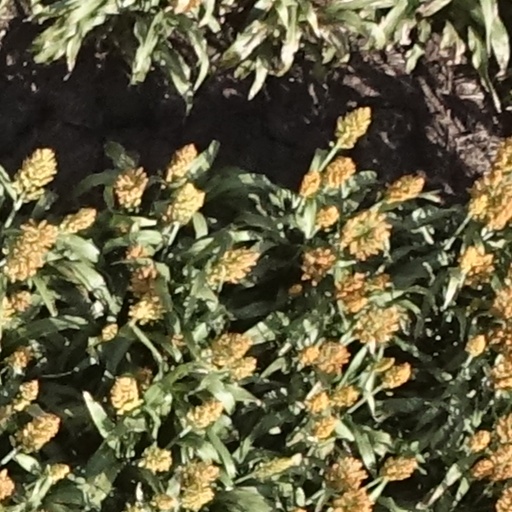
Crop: sorghum